Take Our Daughters and Sons to Work Day

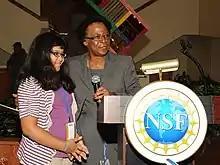
The National Science Foundation welcomed nearly 100 young people to its Arlington, Virginia headquarters on April 26, 2012, for "Take Our Daughters and Sons to Work" Day.

Take Our Daughters and Sons to Work Day, sometimes termed Take Your Child to Work Day, is a national day that gives children in the United States a glimpse into the working world. Developed by the Take Our Daughters And Sons To Work Foundation, a 501(c)(3) non-profit educational organization, the day revolves around parents taking their children to work to expose students to future job possibilities and the value of education. It is the successor to Take Our Daughters to Work Day, which was expanded to include boys in 2003. In the U.S., it occurs on the fourth Thursday in April every year.